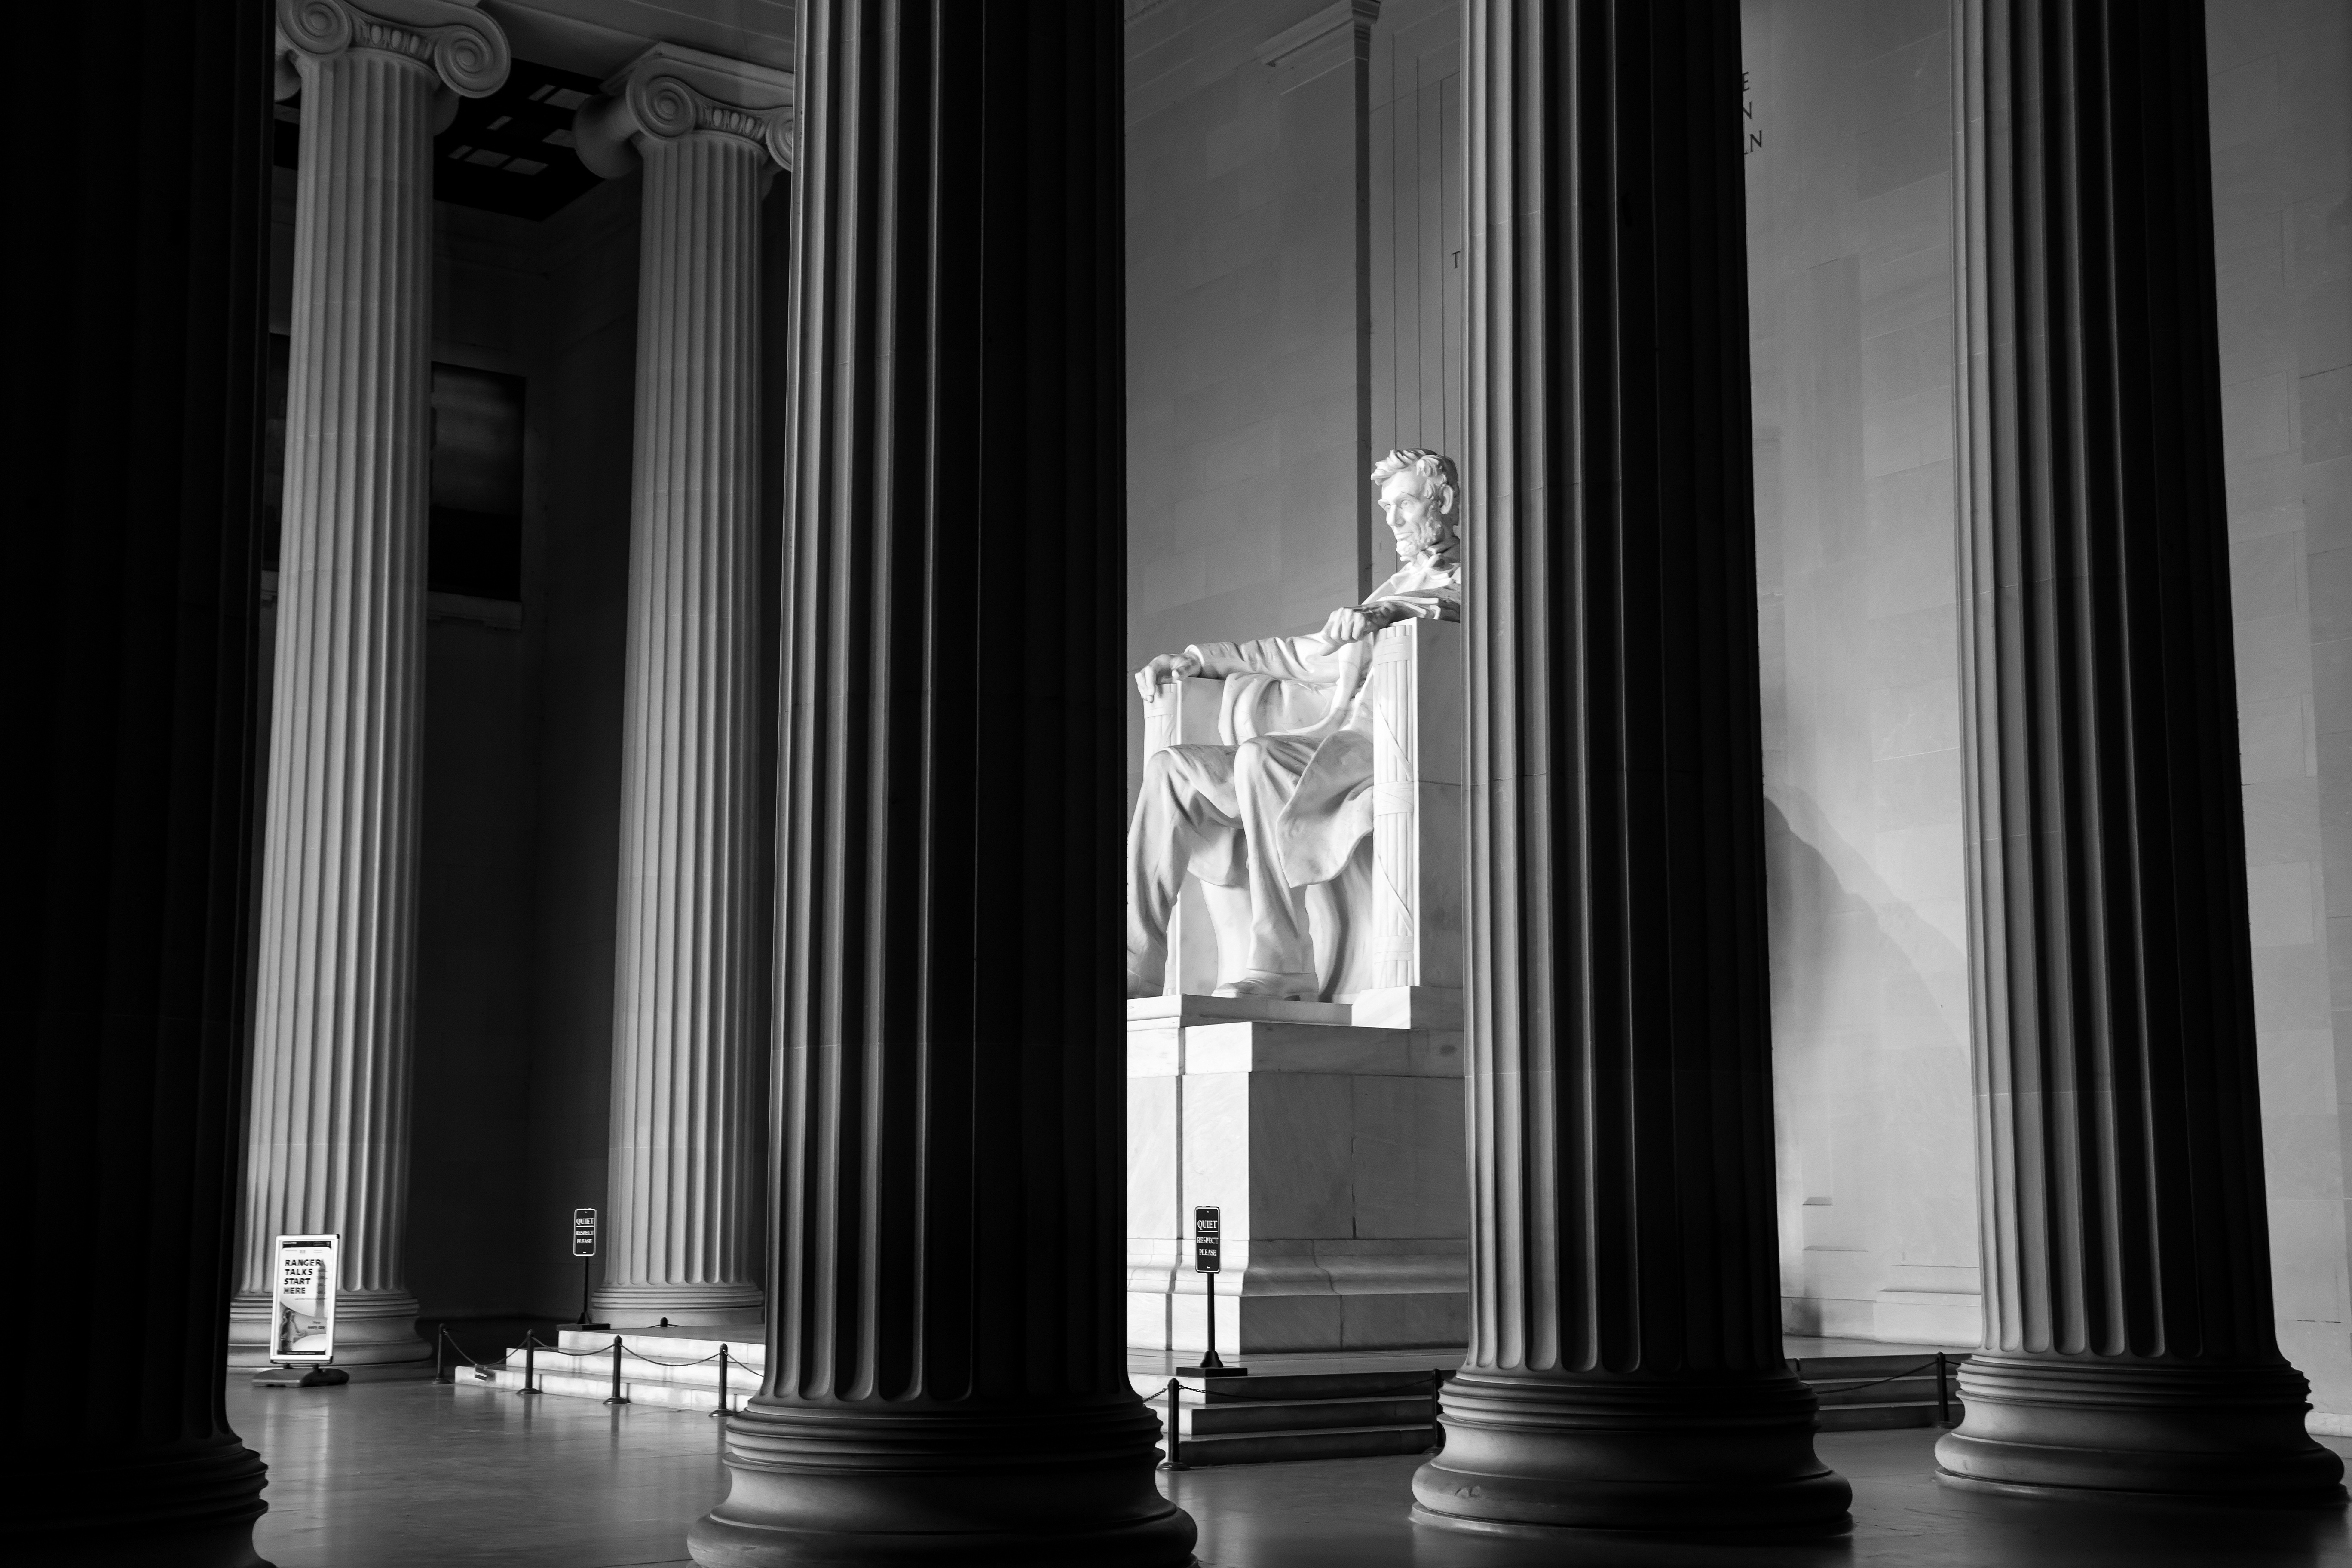
light, black and white, architecture, structure, white, house, window, glass, column, landmark, darkness, black, monochrome, lighting, black white, interior design, symmetry, patriotic, washington dc, lincoln memorial, abraham lincoln, monochrome photography